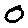
Label: 0